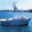
Label: ship